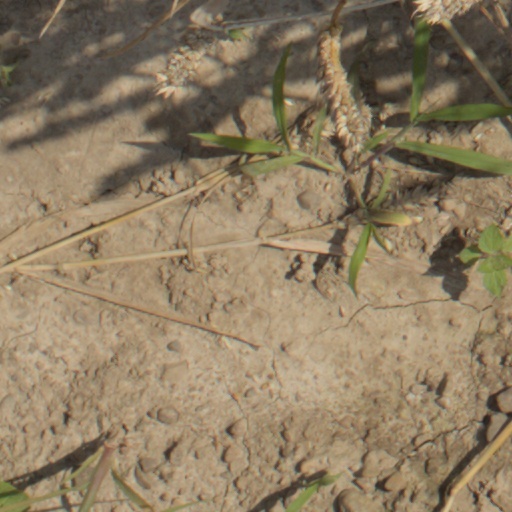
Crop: wheat